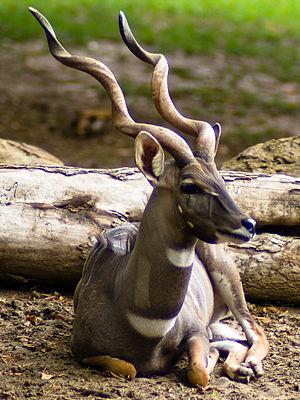
Le Petit koudou est une espèce d'antilope qui se rencontre en Afrique de l'Est et peut-être dans le sud de la péninsule Arabique.